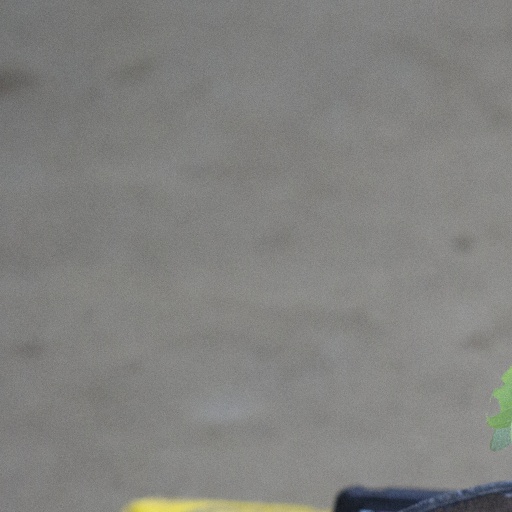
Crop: soybean